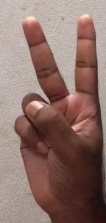
ASL sign: 2